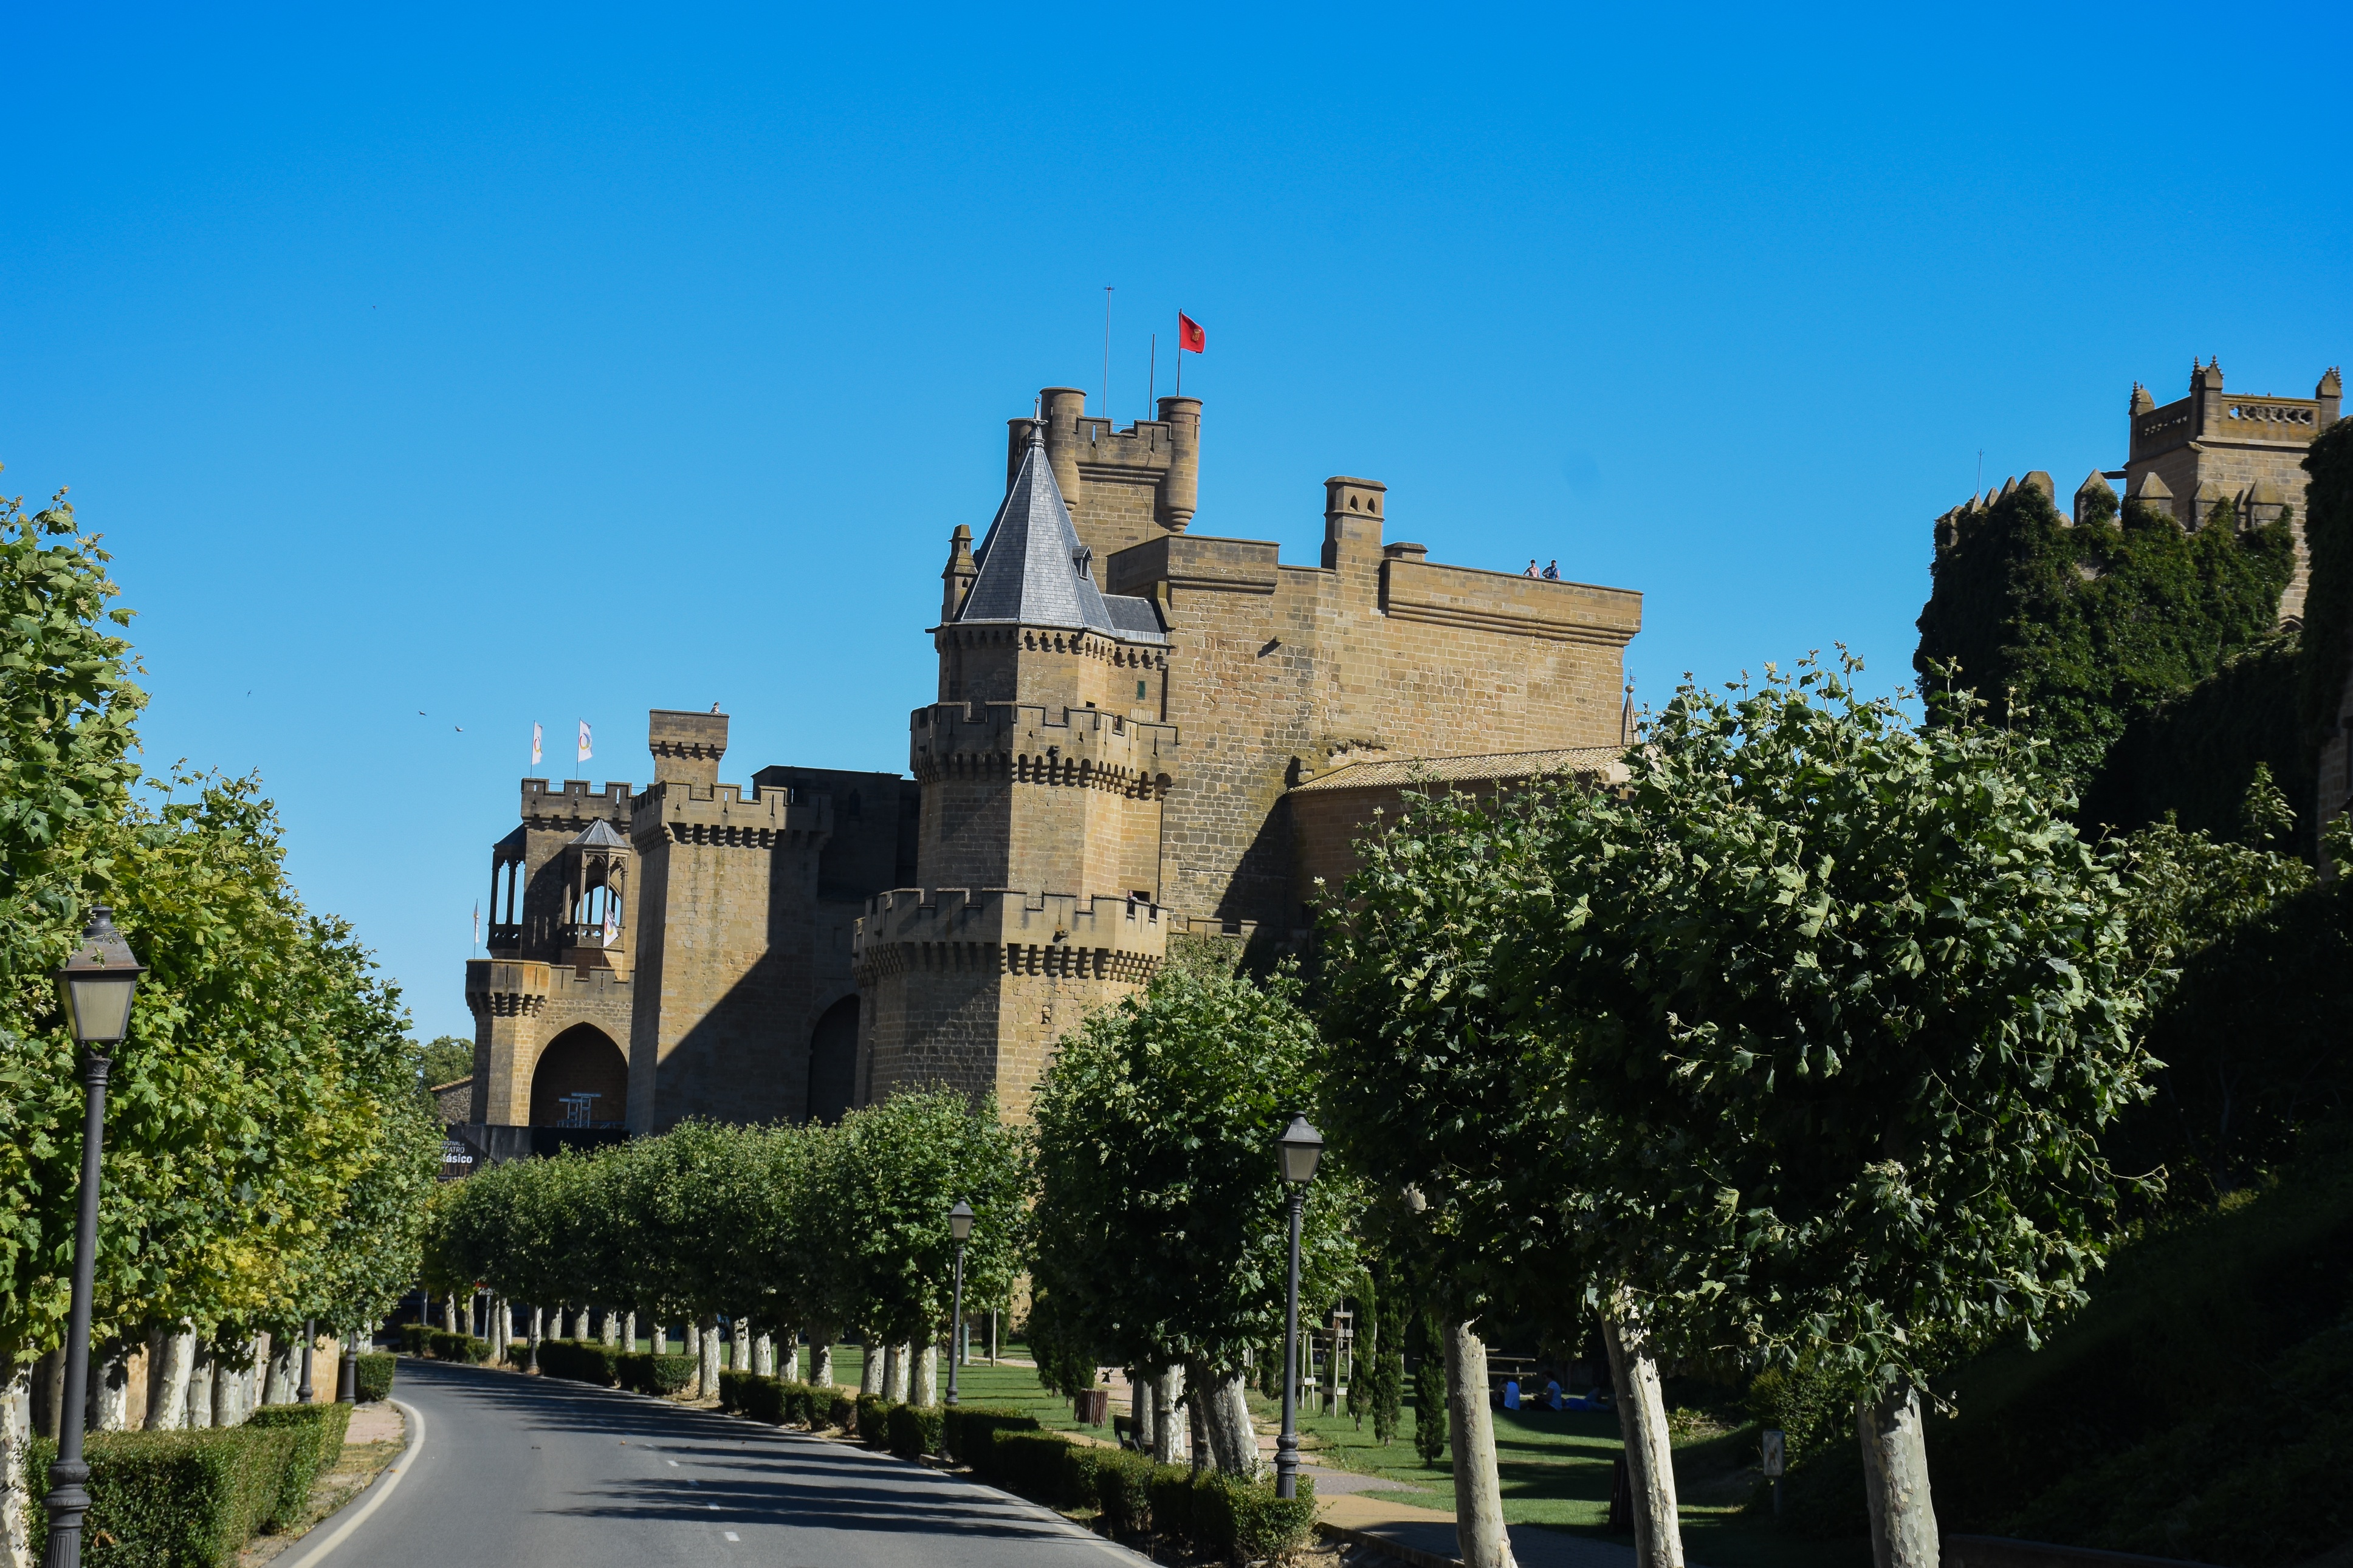
town, building, chateau, castle, landmark, tourism, estate, tours, historic site